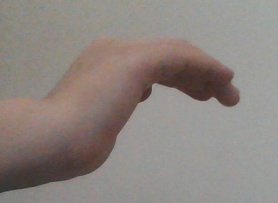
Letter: haa